Terry Pegula

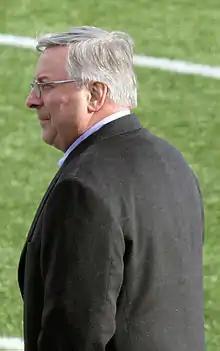
Pegula in 2011

Terrence Michael Pegula (born March 27, 1951) is an American billionaire businessman and petroleum engineer. He is the owner of the Buffalo Sabres of the National Hockey League (NHL) and, with a consortium of private equity firms and athletes, the Buffalo Bills of the National Football League (NFL). He is also the president of both franchises. Amassing his fortune via investments in fracking, Pegula has interests in natural gas development, real estate, entertainment, and professional sports. His net worth is over $7 billion.